Ideal Mini School

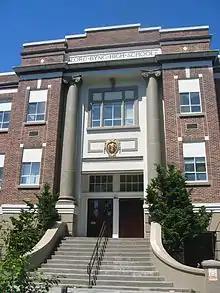
Lord Byng Secondary School

On April 21, 1976, the school board stated that Ideal was to be moved to Lord Byng Secondary School. A parent–student committee was formed to discuss the situation, which presented arguments against the move to the school board, claiming that its independence was necessary to maintain students' individuality and creativity. The committee succeeded in convincing the board to withdraw its decision. On October 4, 1976, a board official stated that the move to Lord Byng was being reconsidered, but the committee succeeded once more in convincing the board against the relocation. However, on December 6, 1976, the board announced their irreversible decision to perform the move before February 1, 1977, as the Dawson School building was considered too expensive to maintain. Ideal School was to occupy three classrooms at Byng, and students were told that they could either accept the move or be dispersed among Vancouver high schools. On January 4, 1977, Ideal students protested in front of the Vancouver School Board.